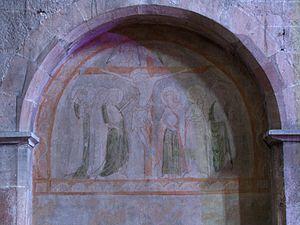
L'église Saint-Georges est une église gothique située dans la ville de Sélestat, dans le Bas-Rhin. Rivale de l'église conventuelle Sainte-Foy toute proche, elle marque l'essor de la bourgeoisie.